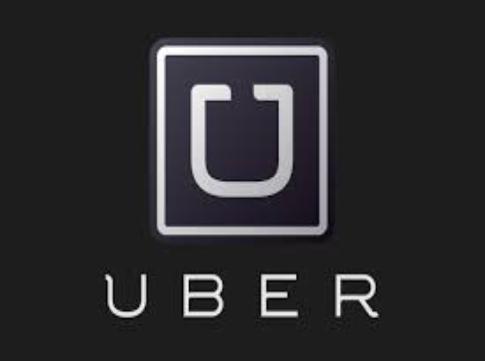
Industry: Others